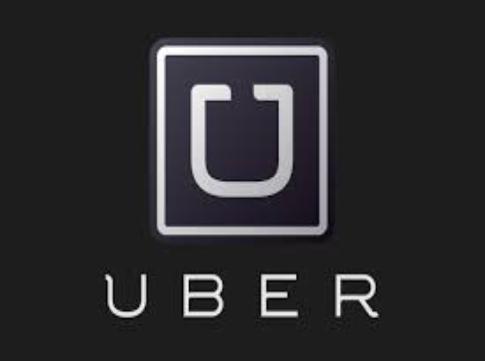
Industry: Others